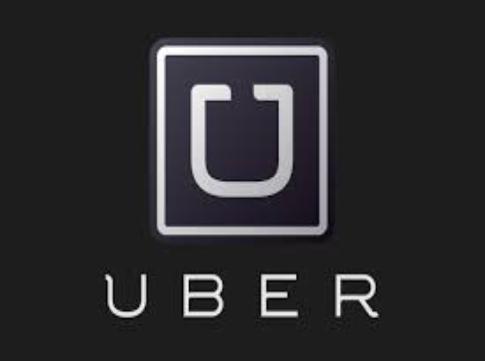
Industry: Others